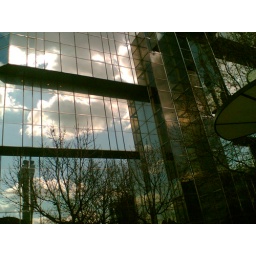
An office in Euston Rd London, BT tower reflected in the glass. Taken with a 1.2 mp Nokia phone